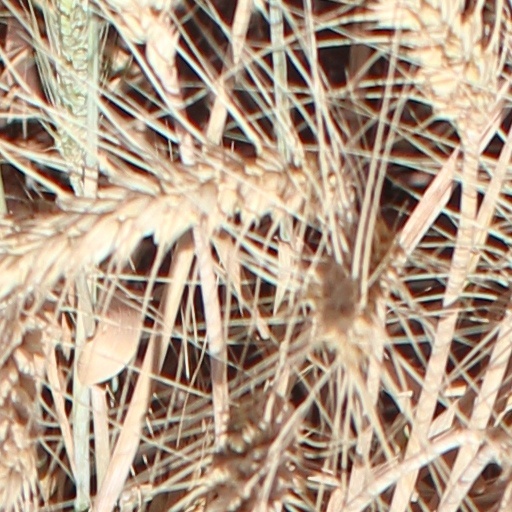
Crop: wheat